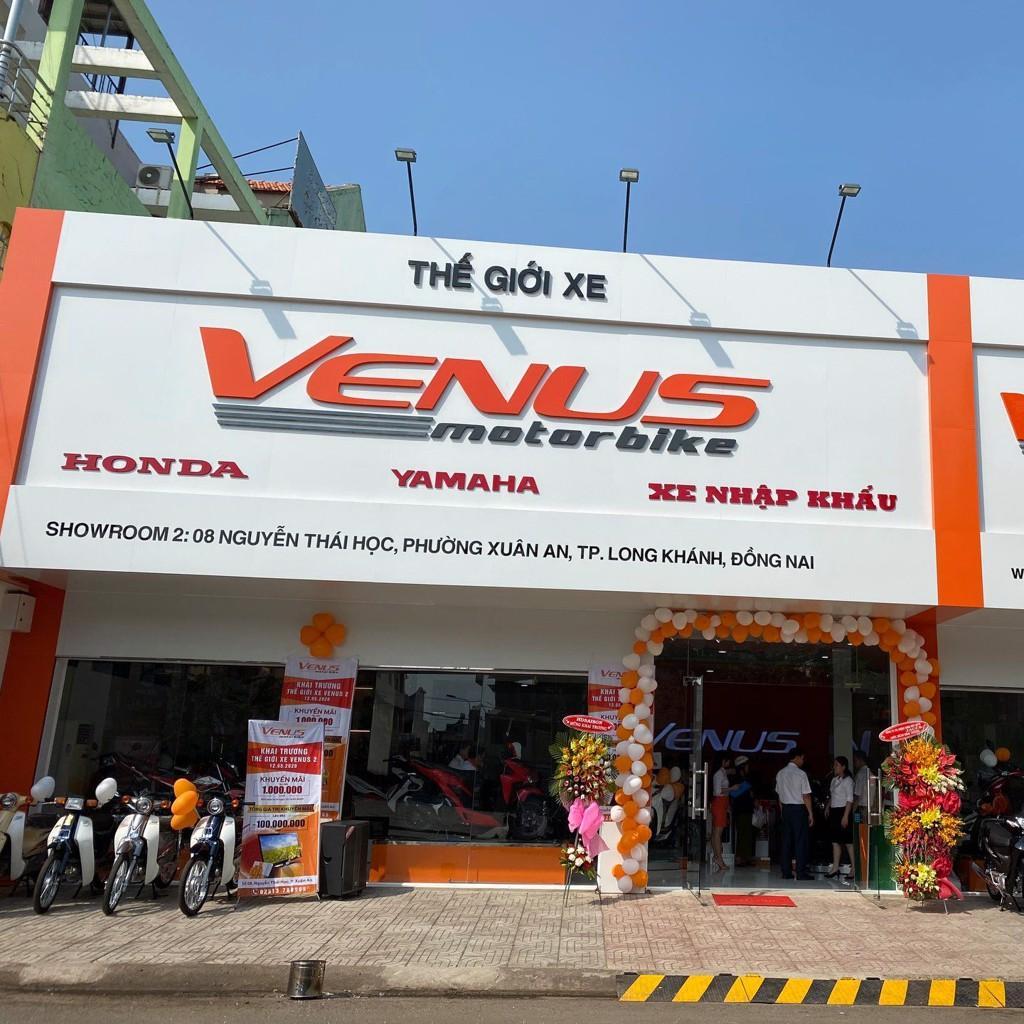
biển hiệu của cửa hàng có màu nền là màu trắng